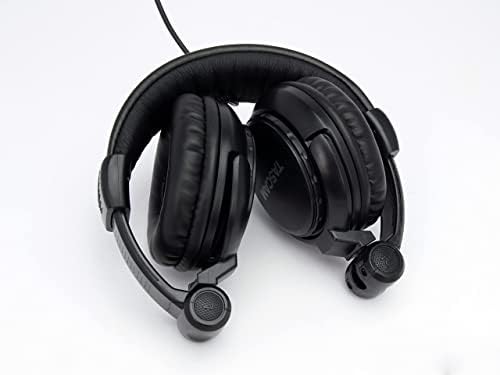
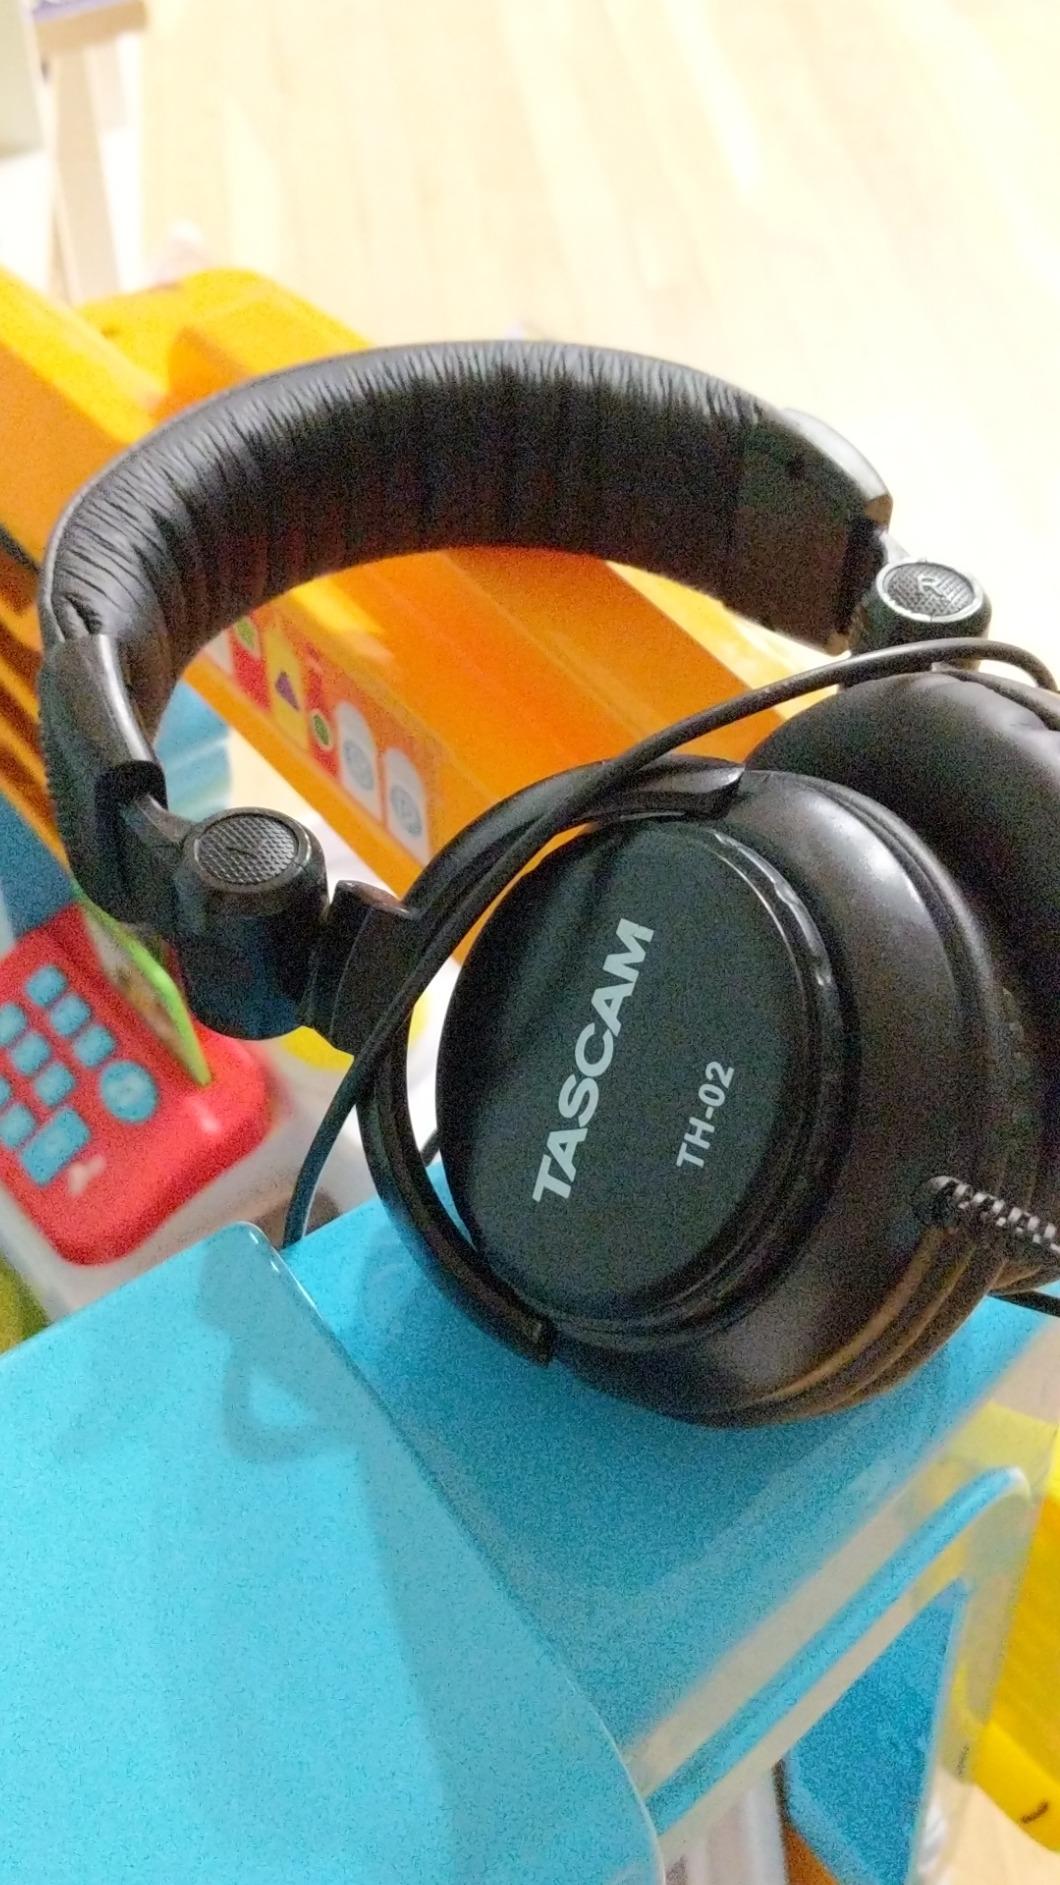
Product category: headphones
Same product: yes